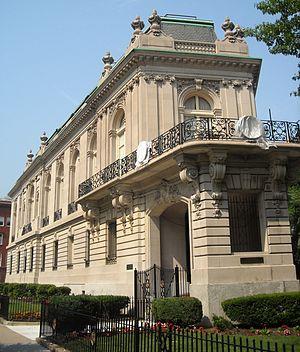
Paul Ernest Sanson est un architecte français, né à Paris le 12 mai 1836, et où il est mort le 15 janvier 1918.